Astrakhan

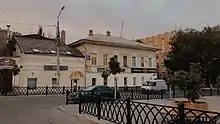

During Operation Barbarossa, the German invasion of the Soviet Union in 1941, the A–A line running from Astrakhan to Arkhangelsk was to be the eastern limit of German military operation and occupation. The plan was never carried out, as Germany captured neither the two cities nor Moscow. In the autumn of 1942, the region to the west of Astrakhan became one of the easternmost points in the Soviet Union reached by the invading German Wehrmacht, during Case Blue, the offensive which led to the Battle of Stalingrad. Light armored forces of German Army Group A made brief scouting missions as close as 35 km to Astrakhan before withdrawing. In the same period, elements of both the Luftwaffe's KG 4 and KG 100 bomber wings attacked Astrakhan, flying several air raids and bombing the city's oil terminals and harbor installations.